CityJet (New Zealand)

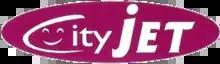

CityJet was launched when TranzGlobal founded by Steve Mosen on 28 June 1994, a freight airline operator, decided to establish a low-cost passenger service, competing with Air New Zealand, Ansett New Zealand, and Origin Pacific Airways. It was set up by Paul Webb and Steve Mosen. CityJet operated in the Cook Strait area, having a hub in Wellington and serving Nelson, Blenheim, and Palmerston North. Auckland, Hamilton and later Christchurch were also served.